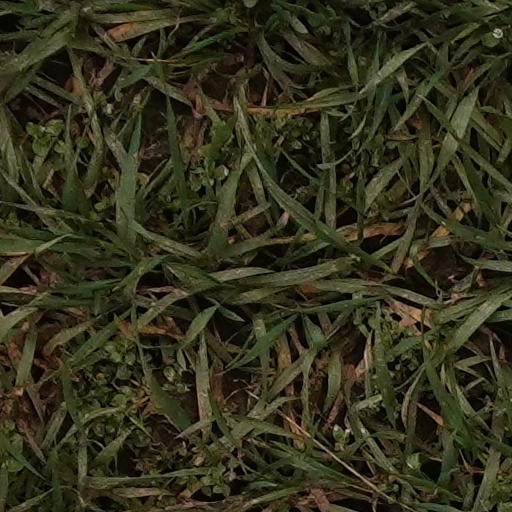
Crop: wheat